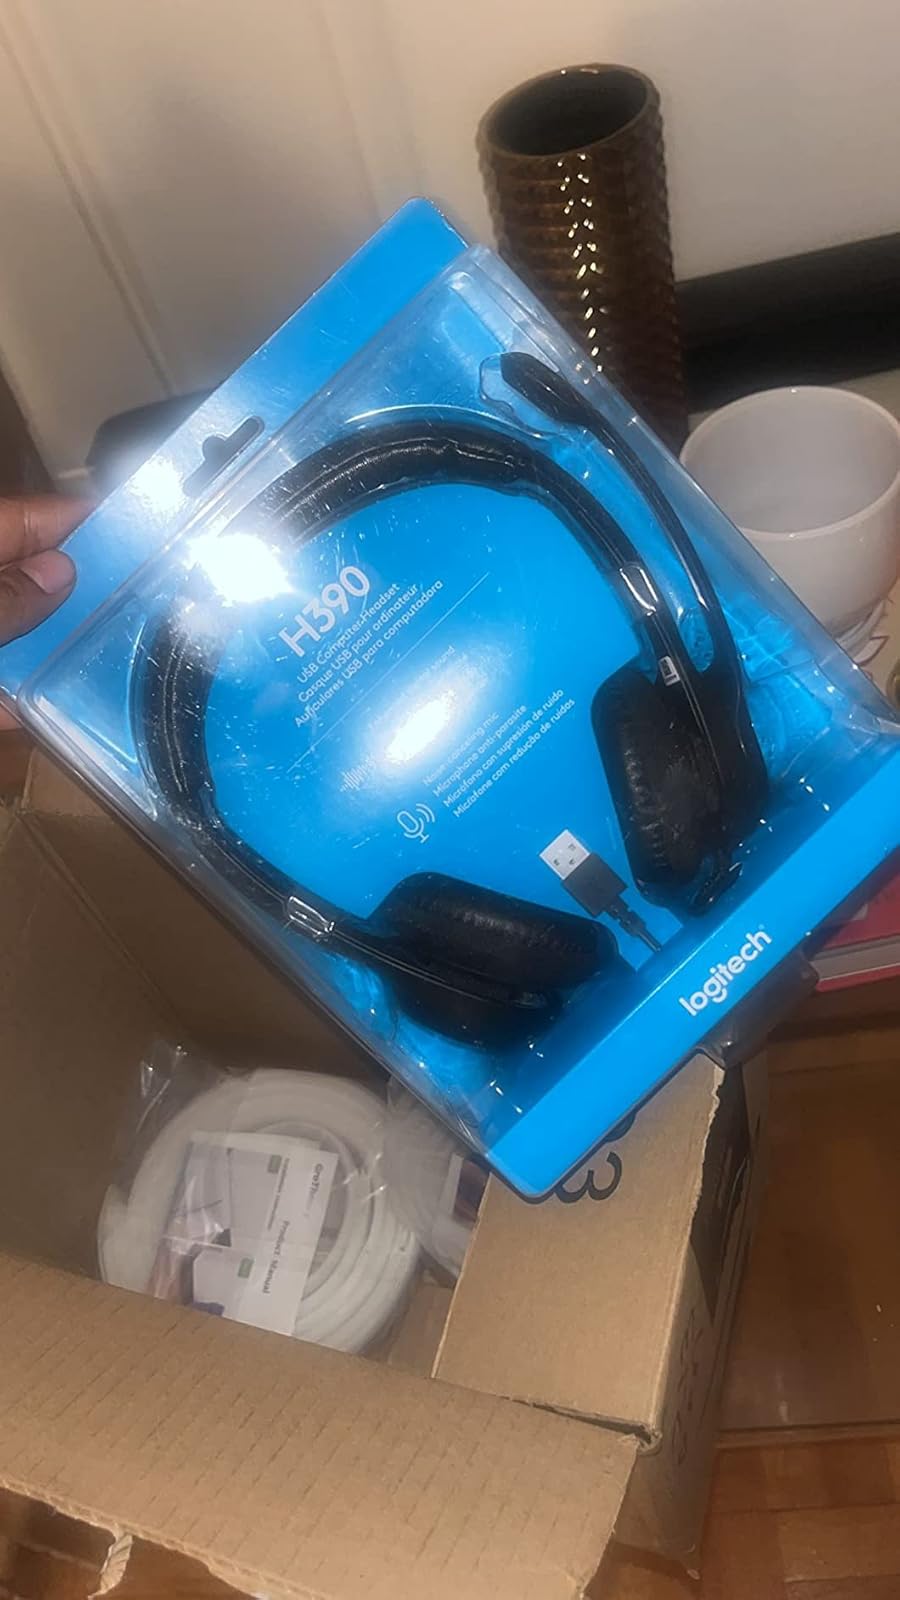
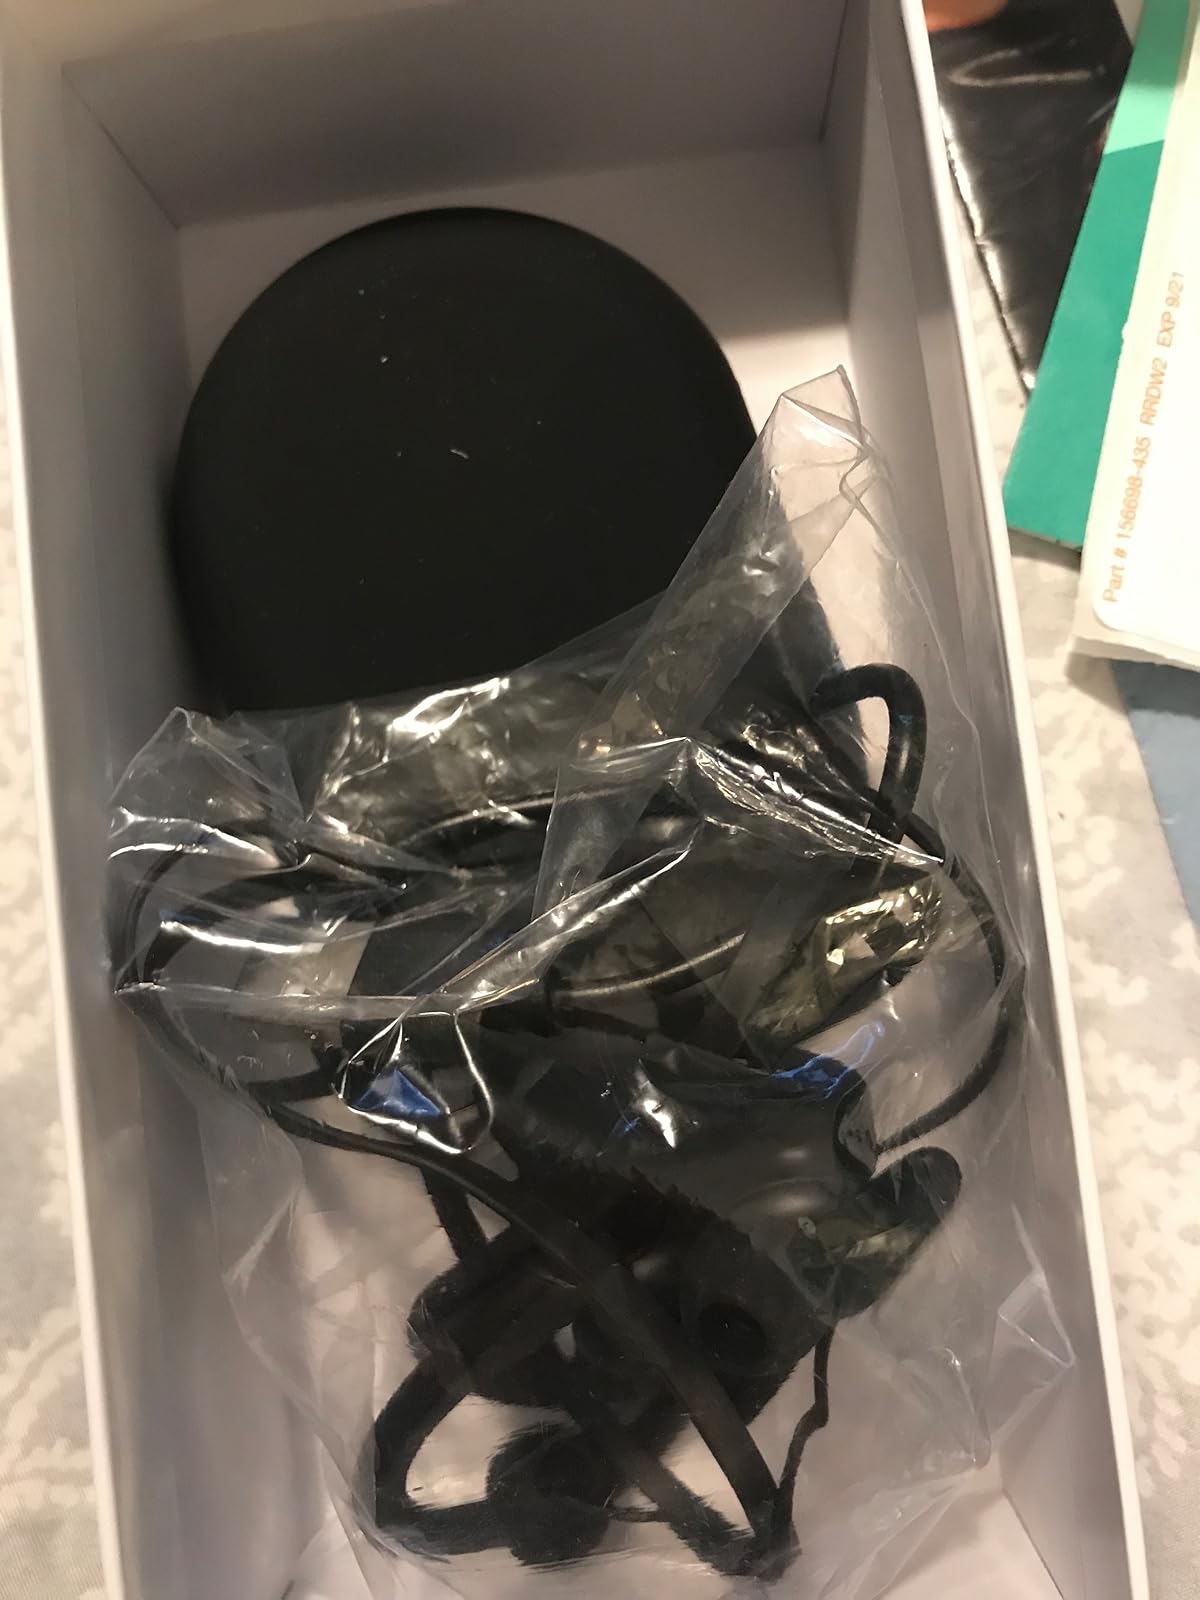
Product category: headphones
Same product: no